Chink Taylor

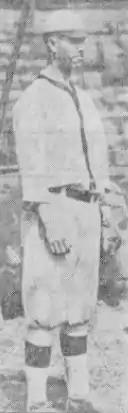
Taylor in 1921

C. L. "Chink" Taylor (February 9, 1898 – July 7, 1980) was an American professional baseball outfielder during the 1920s. He played in eight games for the Chicago Cubs of Major League Baseball in 1925.